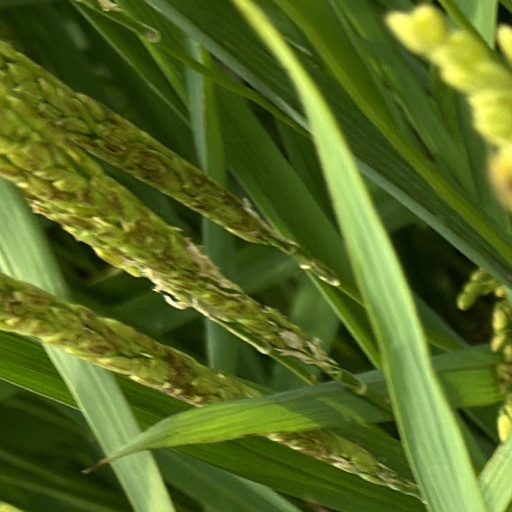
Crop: rice